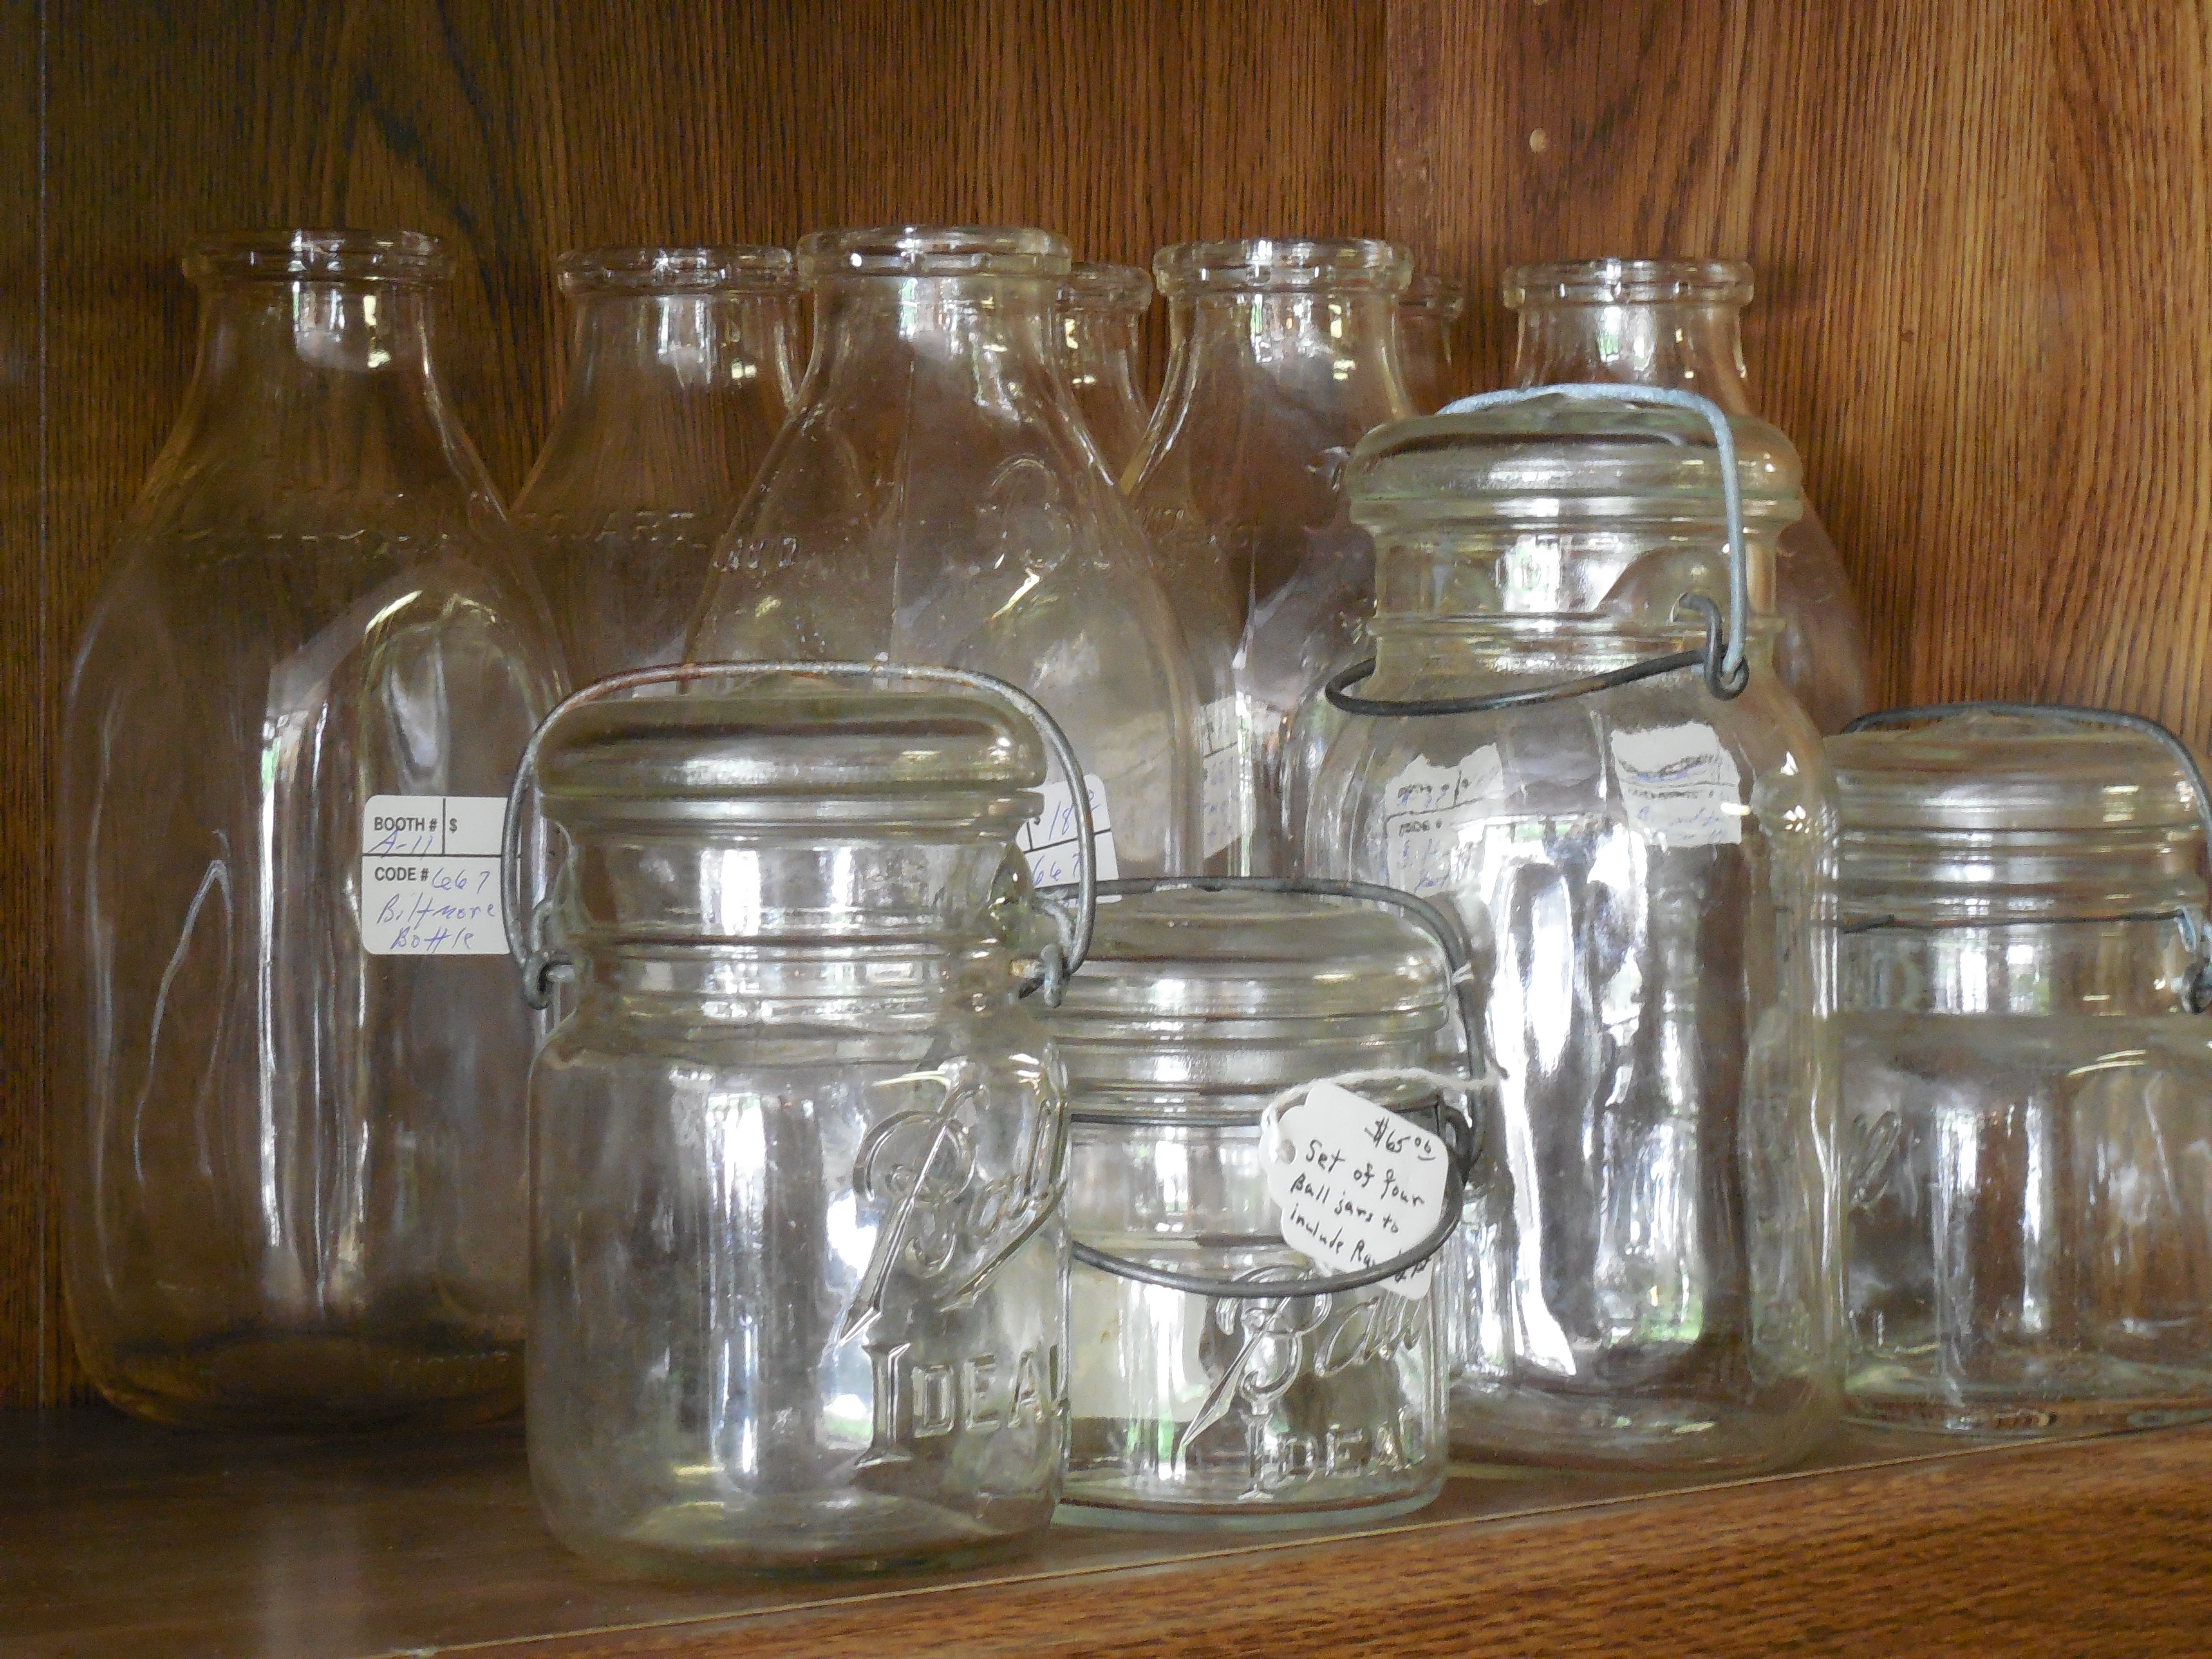
table, white, vintage, glass, old, food, ingredient, natural, kitchen, bottle, healthy, lighting, homemade, tableware, glass bottle, mason jar, jam, product, transparent, jars, can, lid, preserve, canning, organic, canned, mason, drinkware